12/24 Karol Bagh

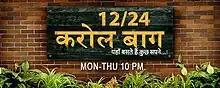

12/24 Karol Bagh is an Indian television comedy-drama series that aired on Zee TV set in the Karol Bagh area of Delhi. The series premiered on 31 August 2009. The series was directed by Ravi Bhushan shot in both Delhi and Mumbai studios. The story dealt with the conflicts between today's kids' generation and their parents. The series started the trend of TV serials being set in Delhi.